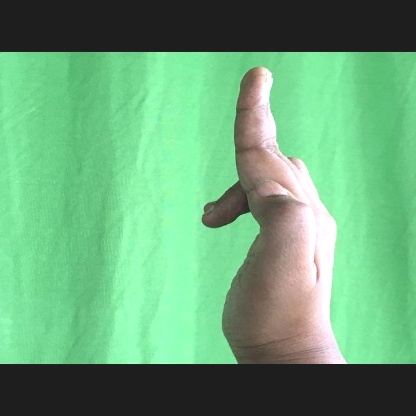
Mudra: Ardhapathaka